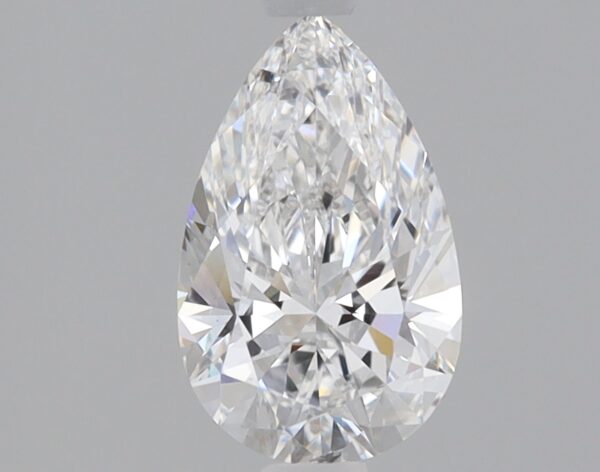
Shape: pear
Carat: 0.9
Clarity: SI1
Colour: E
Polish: EX
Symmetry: EX
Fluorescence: NONE
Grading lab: IGI
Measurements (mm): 8.61 x 5.36 x 3.35